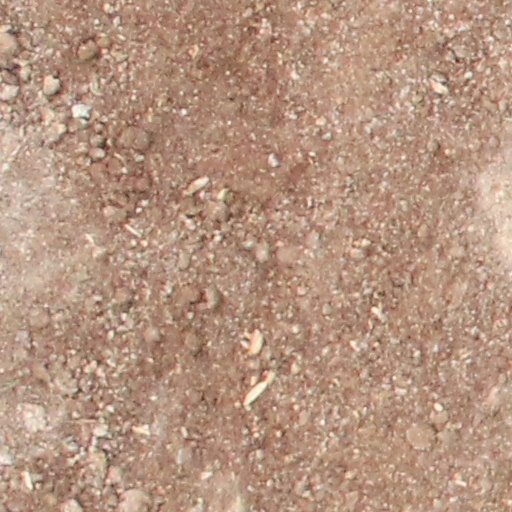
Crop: wheat